Larciano

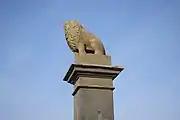

In Larciano there is a municipal library which offers many services, such as the local, the interlibrary and the home loan, the consultation, some educational activities for adults and children and activities to promote reading and a playroom.